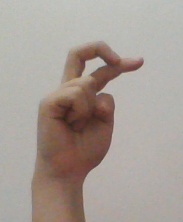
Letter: zay